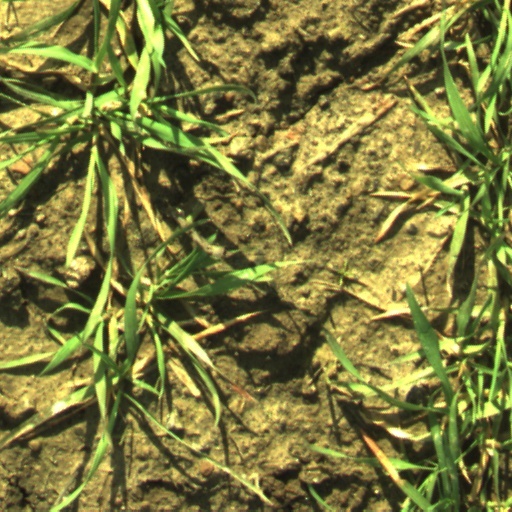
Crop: wheat